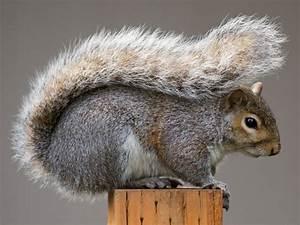
squirrel